Condemned: Criminal Origins

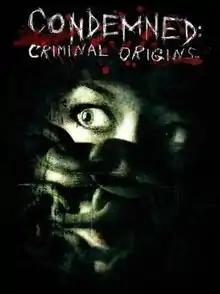
North American cover art

Condemned: Criminal Origins (released as Condemned in Europe and Australia) is a 2005 first-person action and survival horror video game for Xbox 360 and Windows. Developed by Monolith Productions and published by Sega, it was an Xbox 360 launch title and was released in North America in November 2005, in Europe in December, and in Australia in March 2006. The Windows version was released worldwide in April 2006. Monolith also released an online episodic flash game prequel, and there were plans for a film to expand the "Condemned" universe, with at least three additional games already mapped out by 2005. However, the film was never made, and the only addition to the franchise was "", which was released in 2008 for Xbox 360 and PlayStation 3.